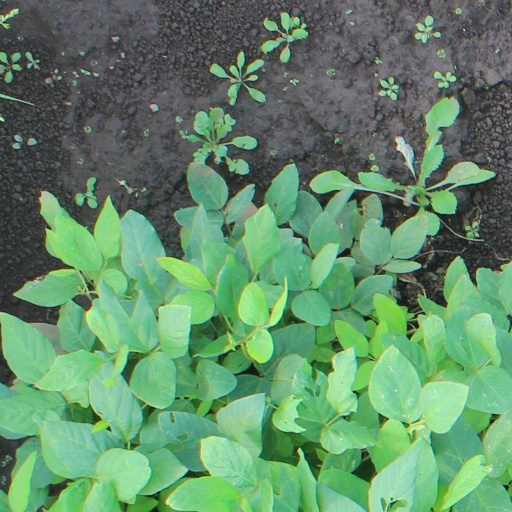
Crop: soybean